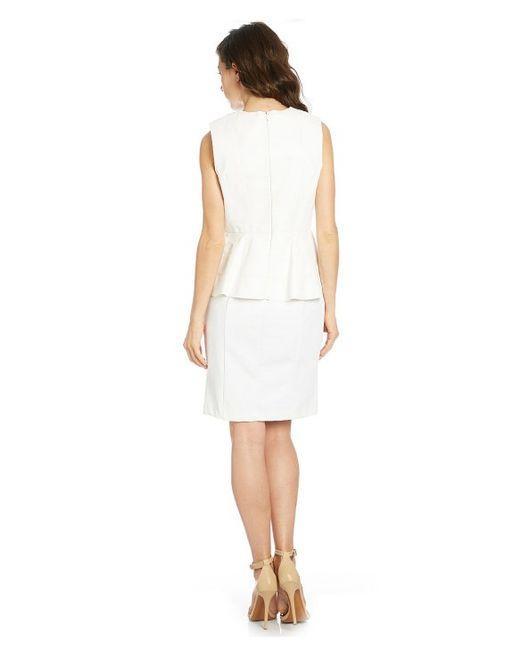
weißes ärmelloses Damenoberteil aus Baumwolle, weniger formell, mit geschwollenem Boden und Reißverschluss hinten